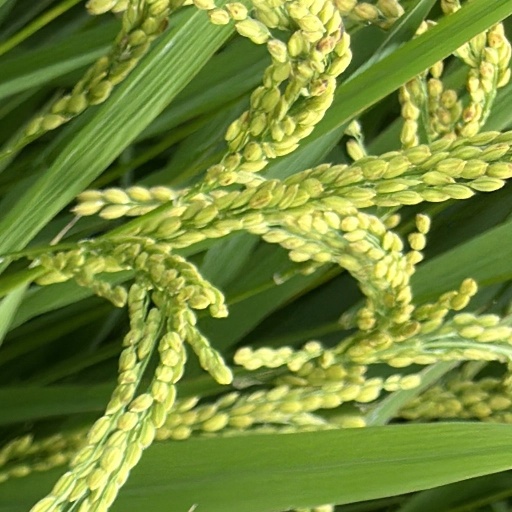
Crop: rice